Avalon Marshes Partnership

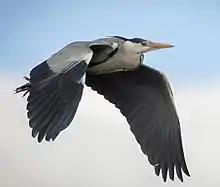
Grey heron at Ham Wall

Following sporadic appearances by males over a number of years, bitterns were first unequivocally proved to have bred at Ham Wall in 2008, and the reserve now typically holds 18–20 breeding males, probably about its maximum capacity, with another 20 males in Shapwwick Heath and Westhay Moor. The wetlands have attracted four other heron species that are attempting to colonise the UK. The formerly rare great white egret first bred in 2012 and has nested in the area in small numbers every year since on the reserve and the neighbouring wetlands. The little bittern was present at Ham Wall from 2009, bred in 2010, and has been present every year since, although breeding by this reclusive bird is difficult to prove in such a large expanse of reed bed. The third coloniser is the cattle egret which had bred elsewhere in Somerset from 2008 to 2010. An influx in 2017 led to six pairs attempting to breed at Ham Wall, four successfully, and 30 birds were present in the area in January 2018. The UK's first successful breeding by black-crowned night herons was at Westhay Moor in 2017.